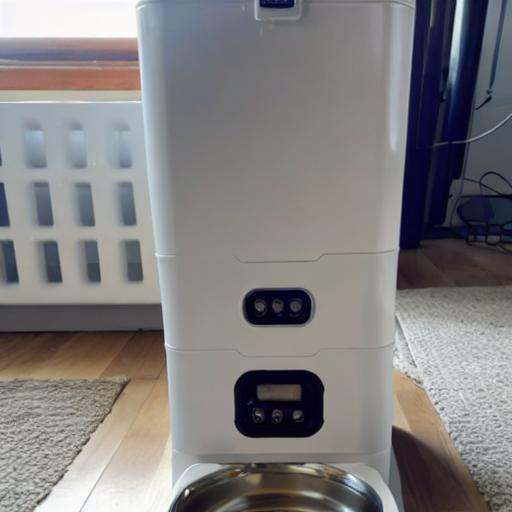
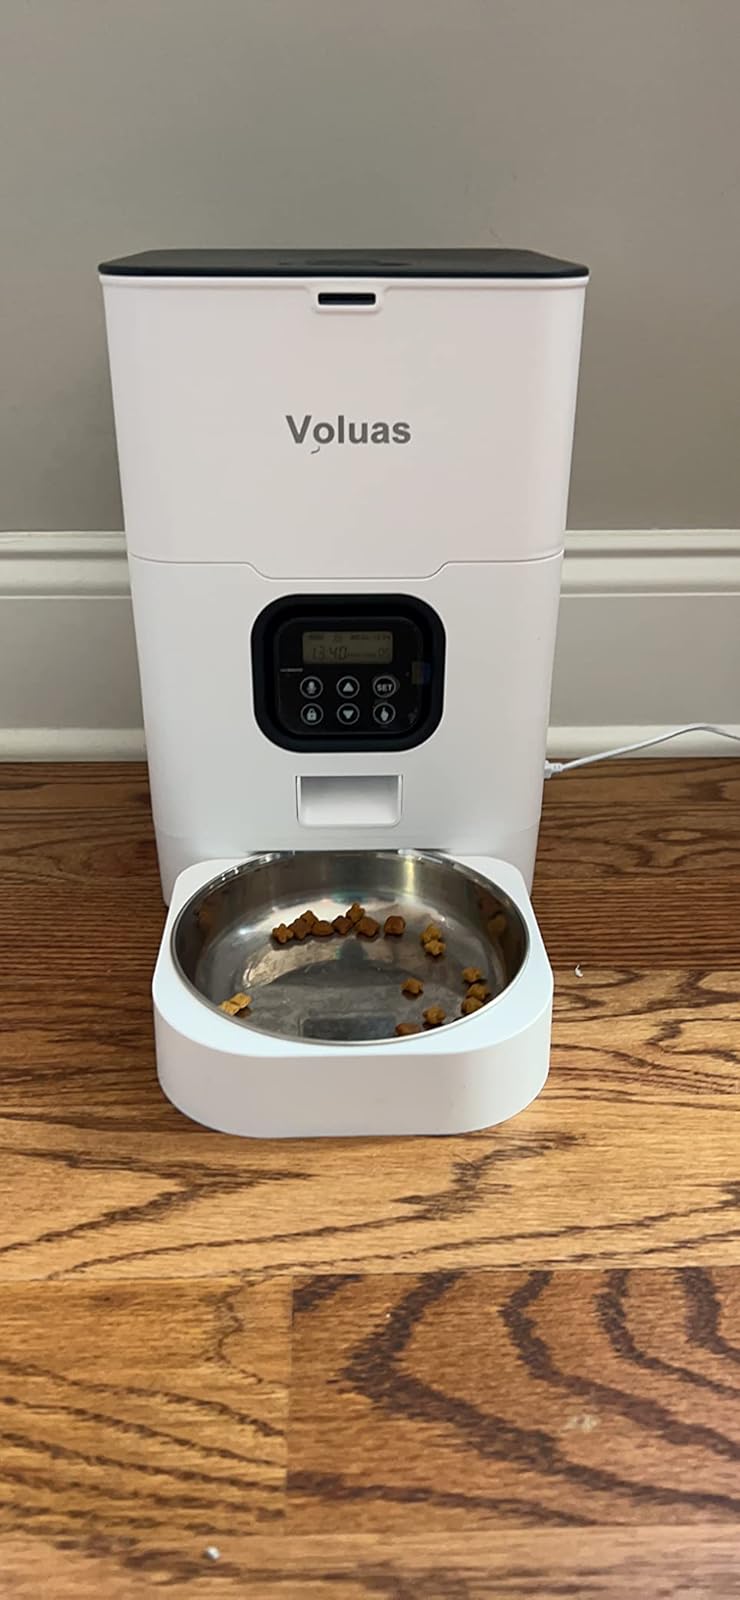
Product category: items_feeder
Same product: no